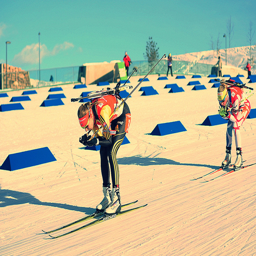
Two cross country skiers glide across a track while competing in a biathlon.
Two skiers skiing downhill in sand during a sunny day.
Two skiers skiing down a very slight incline.
Two female skiers are practicing their formation on the slopes.
Several people with skis on and poles tucked in in movement